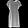
Label: Dress